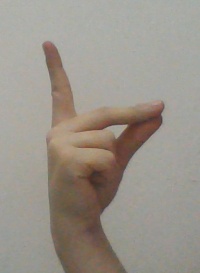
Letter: ta